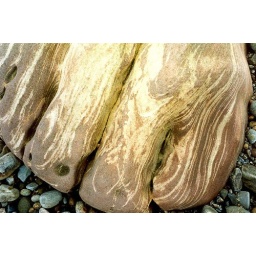
A rock on the beach near Hilton of Cadboll, for all the world like a huge foot.